Il ritorno d'Ulisse in patria

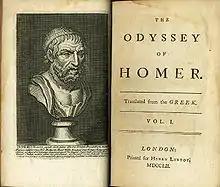
18th-century edition of Homer's "Odyssey", the source of the libretto for "Il ritorno d'Ulisse in patria"

Giacomo Badoaro (1602–1654) was a prolific poet in the Venetian dialect who was a member of the Accademia degli Incogniti, a group of free-thinking intellectuals interested in promoting musical theatre in Venice—Badoaro himself held a financial interest in the Teatro Novissimo. "Il ritorno" was his first libretto; he would later, in 1644, write another Ulysses-based libretto for Francesco Sacrati. The text of "Il ritorno", originally written in five acts but later reorganised as three, is a generally faithful adaptation of Homer's "Odyssey", Books 13–23, with some characterisations altered or expanded. Badoaro may have been influenced in his treatment of the story by the 1591 play "Penelope" by Giambattista della Porta. The libretto was written with the express purpose of tempting Monteverdi to enter the world of Venetian opera, and it evidently captured the elderly composer's imagination. Badoaro and Monteverdi used a classical story to illustrate the human condition of their own times.